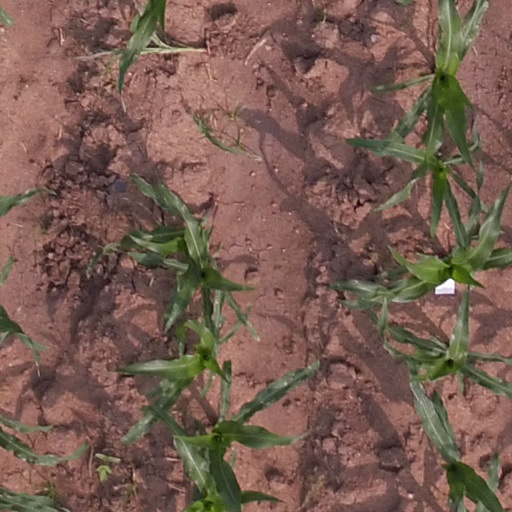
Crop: maize; corn